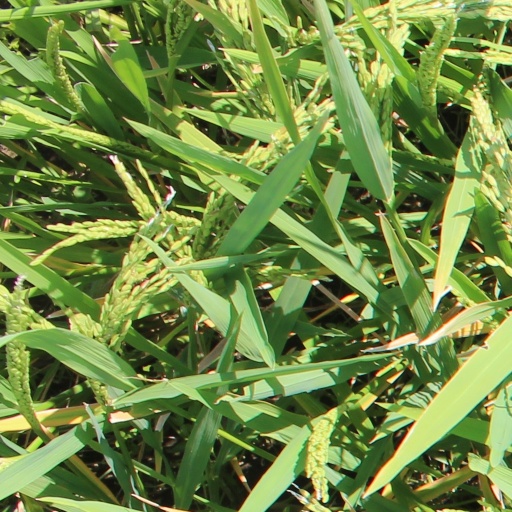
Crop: rice